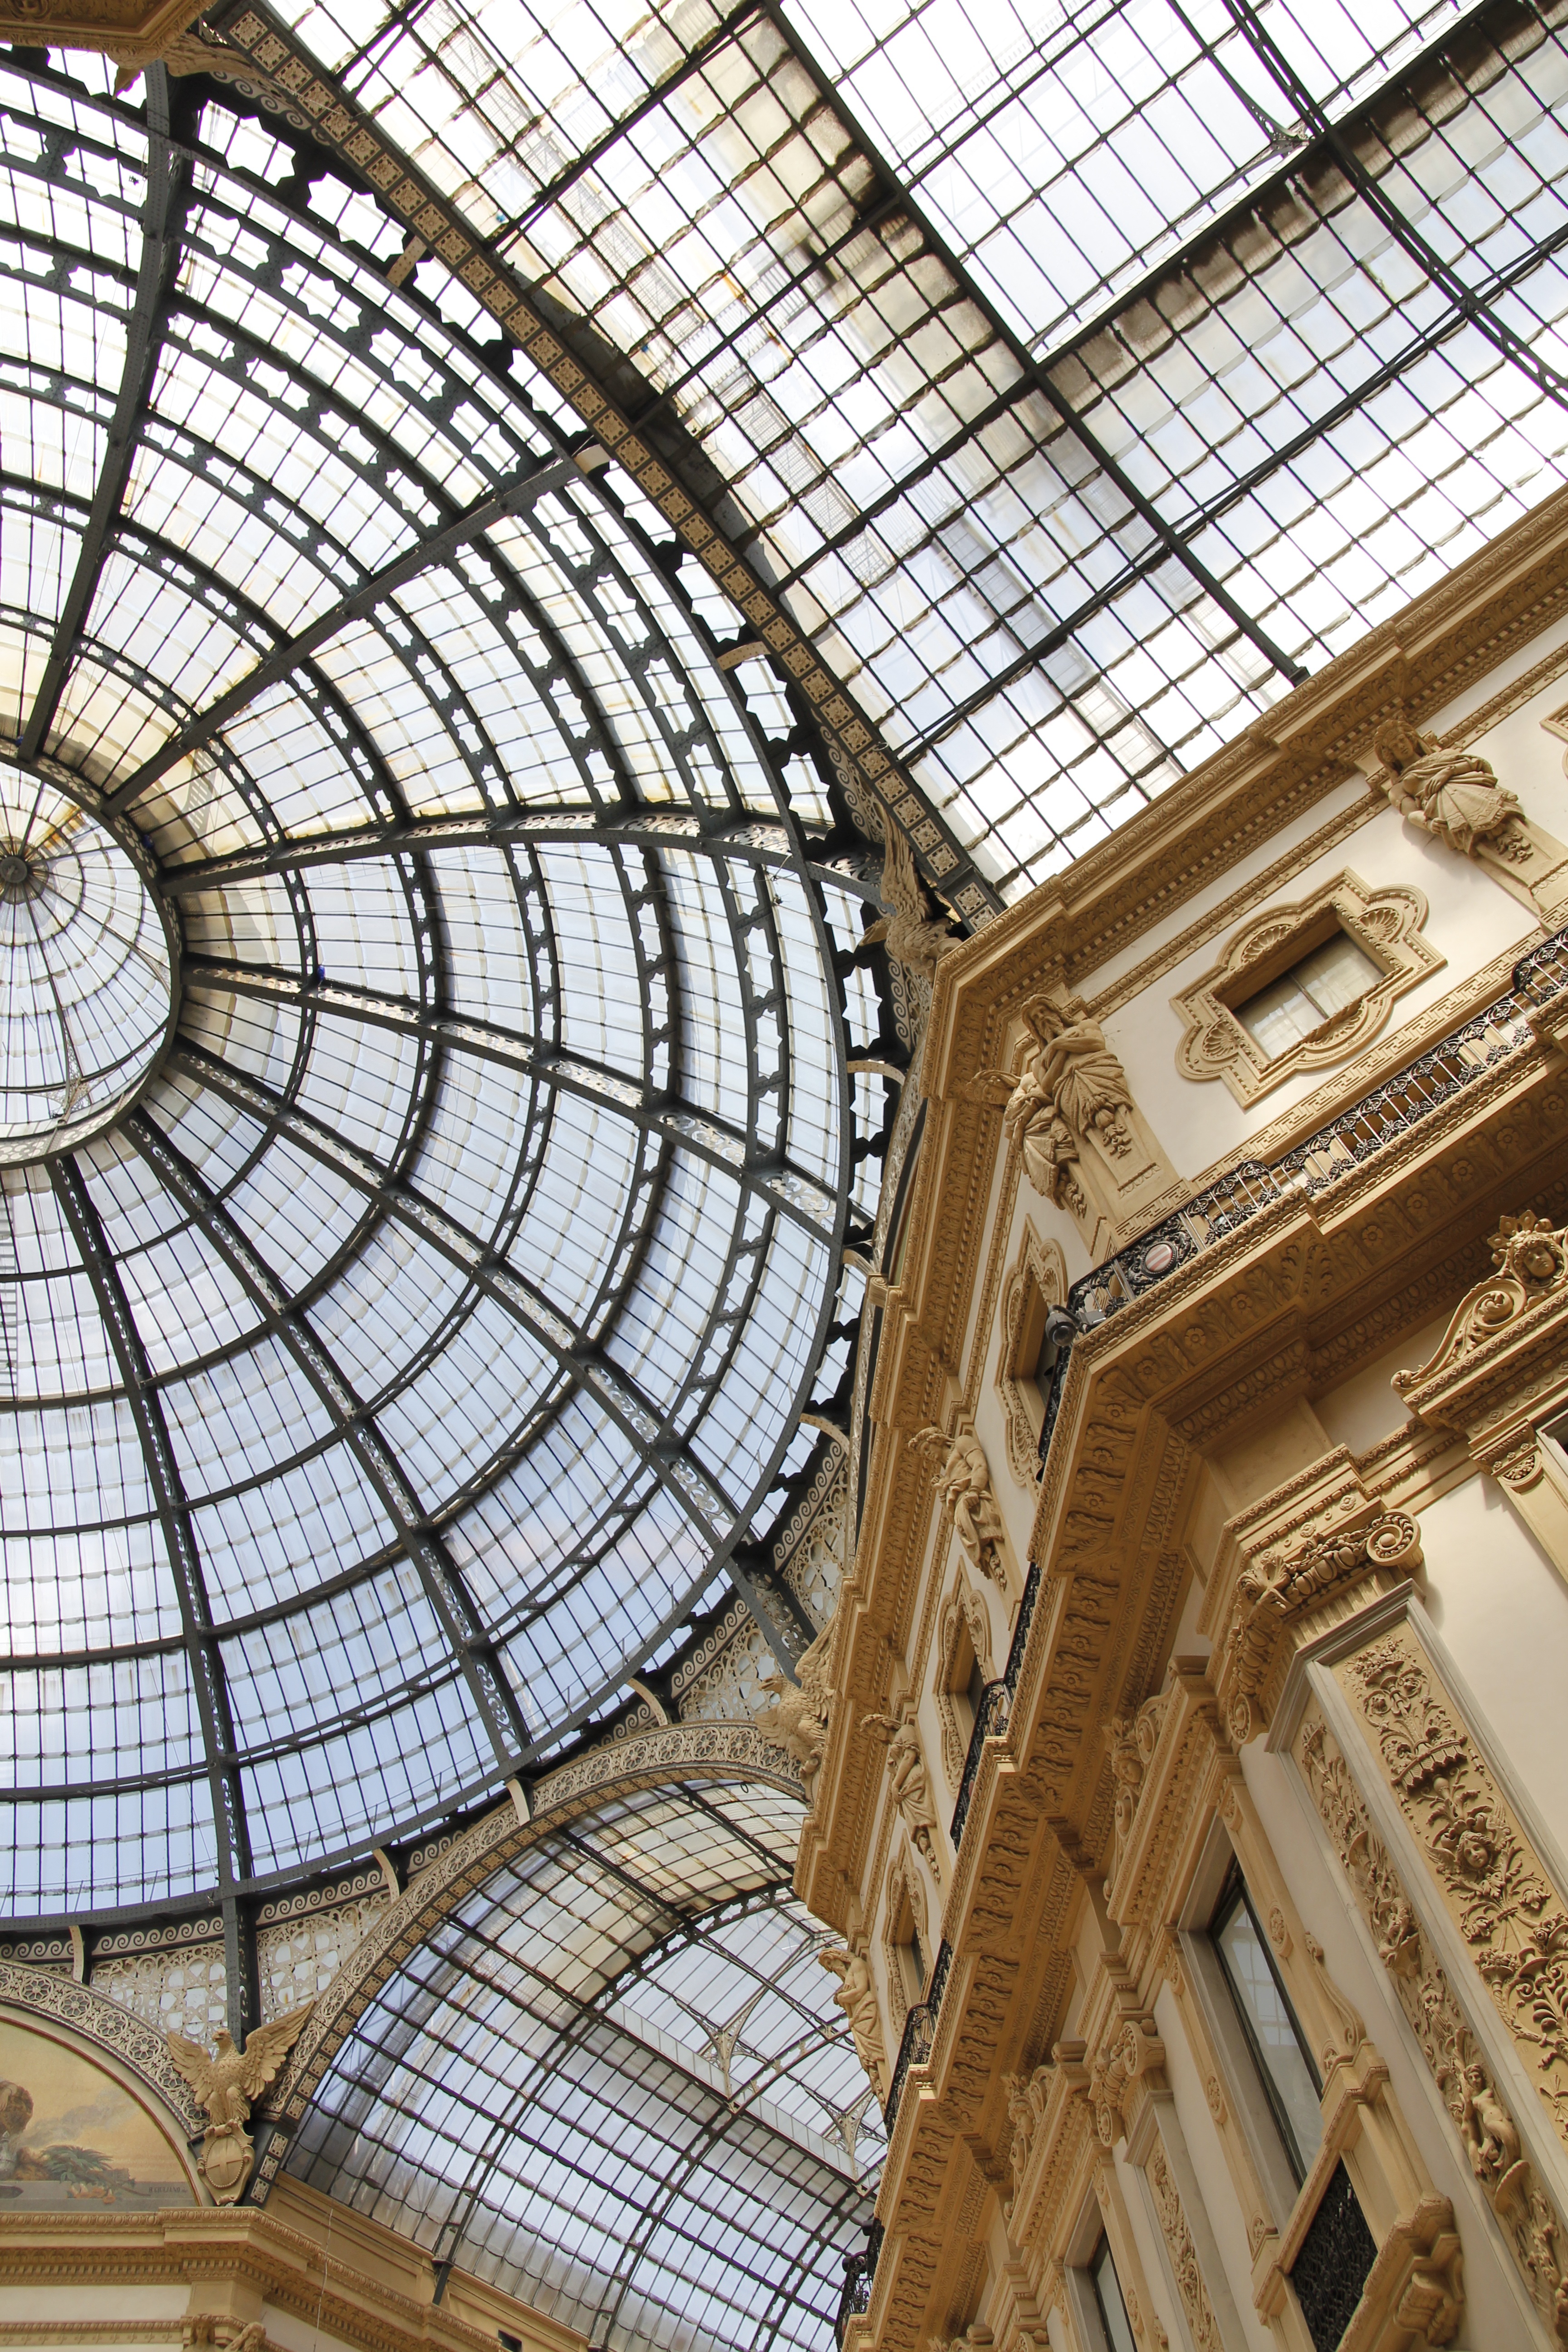
architecture, structure, wood, window, roof, facade, shopping, symmetry, mall, dome, milan, daylighting